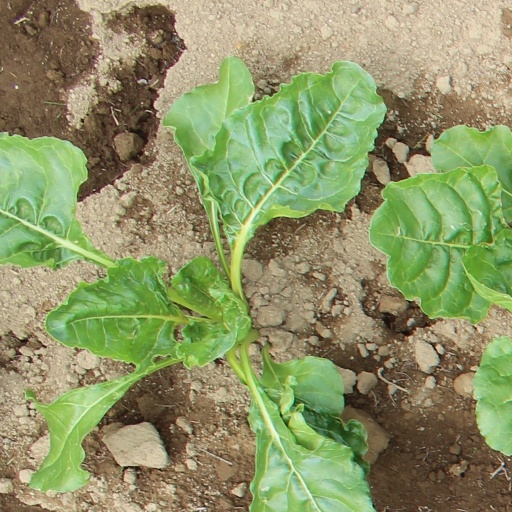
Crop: sugar beet